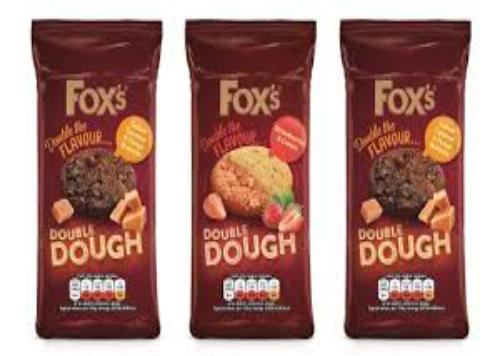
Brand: Fox's Biscuits
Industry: Food